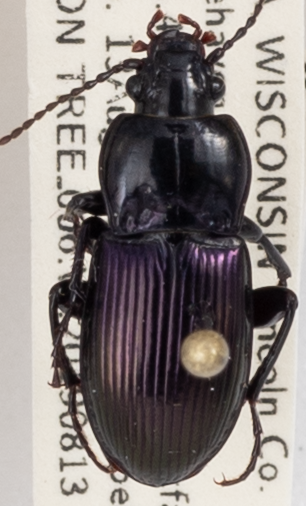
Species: Myas cyanescens
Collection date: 2019-08-13
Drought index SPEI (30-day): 0.71
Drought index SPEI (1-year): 2.09
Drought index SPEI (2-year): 1.28